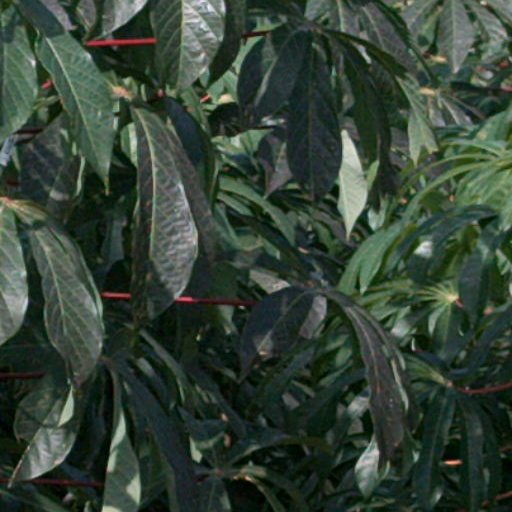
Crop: cassava